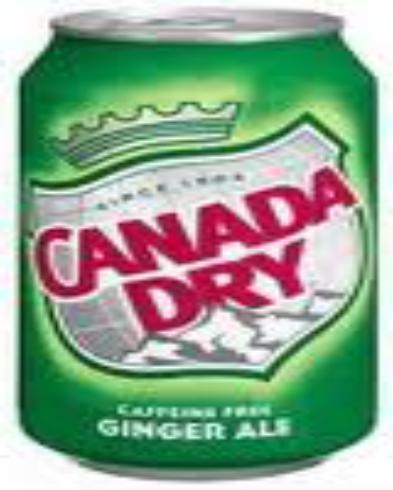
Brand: Canada Dry
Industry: Food